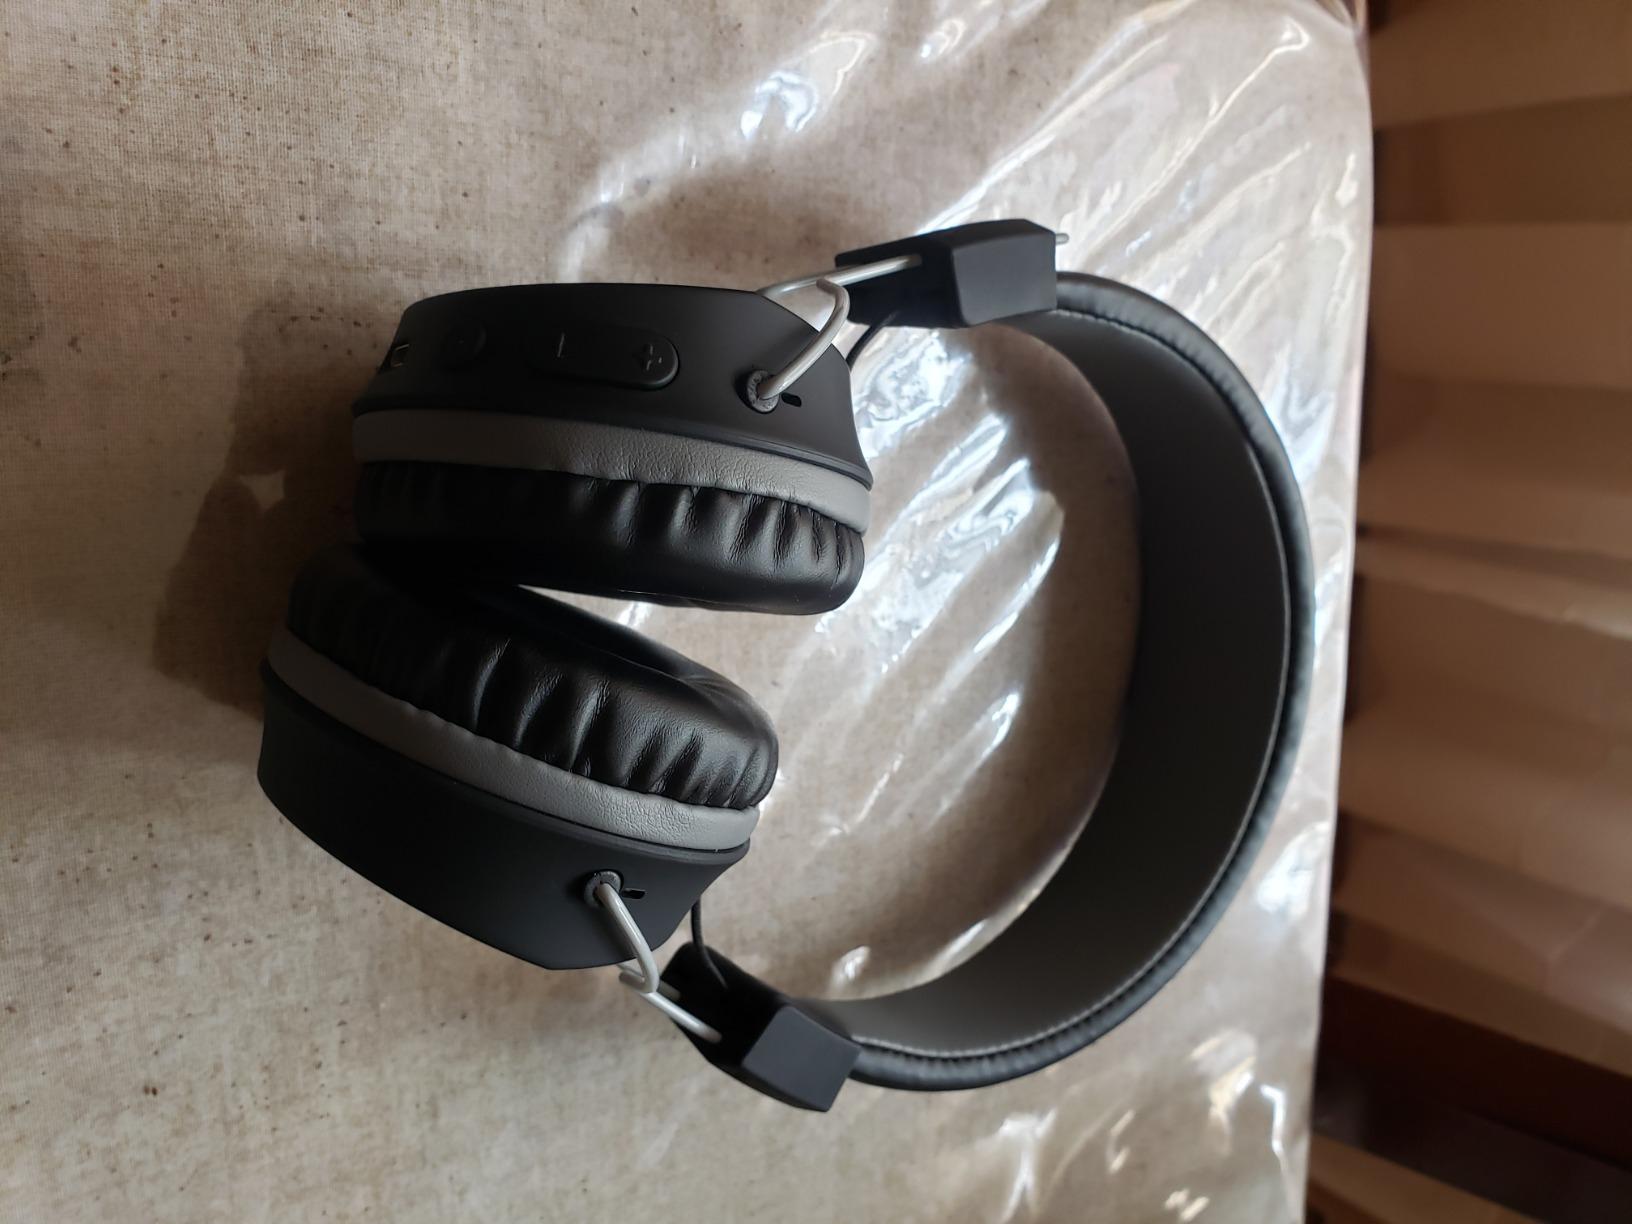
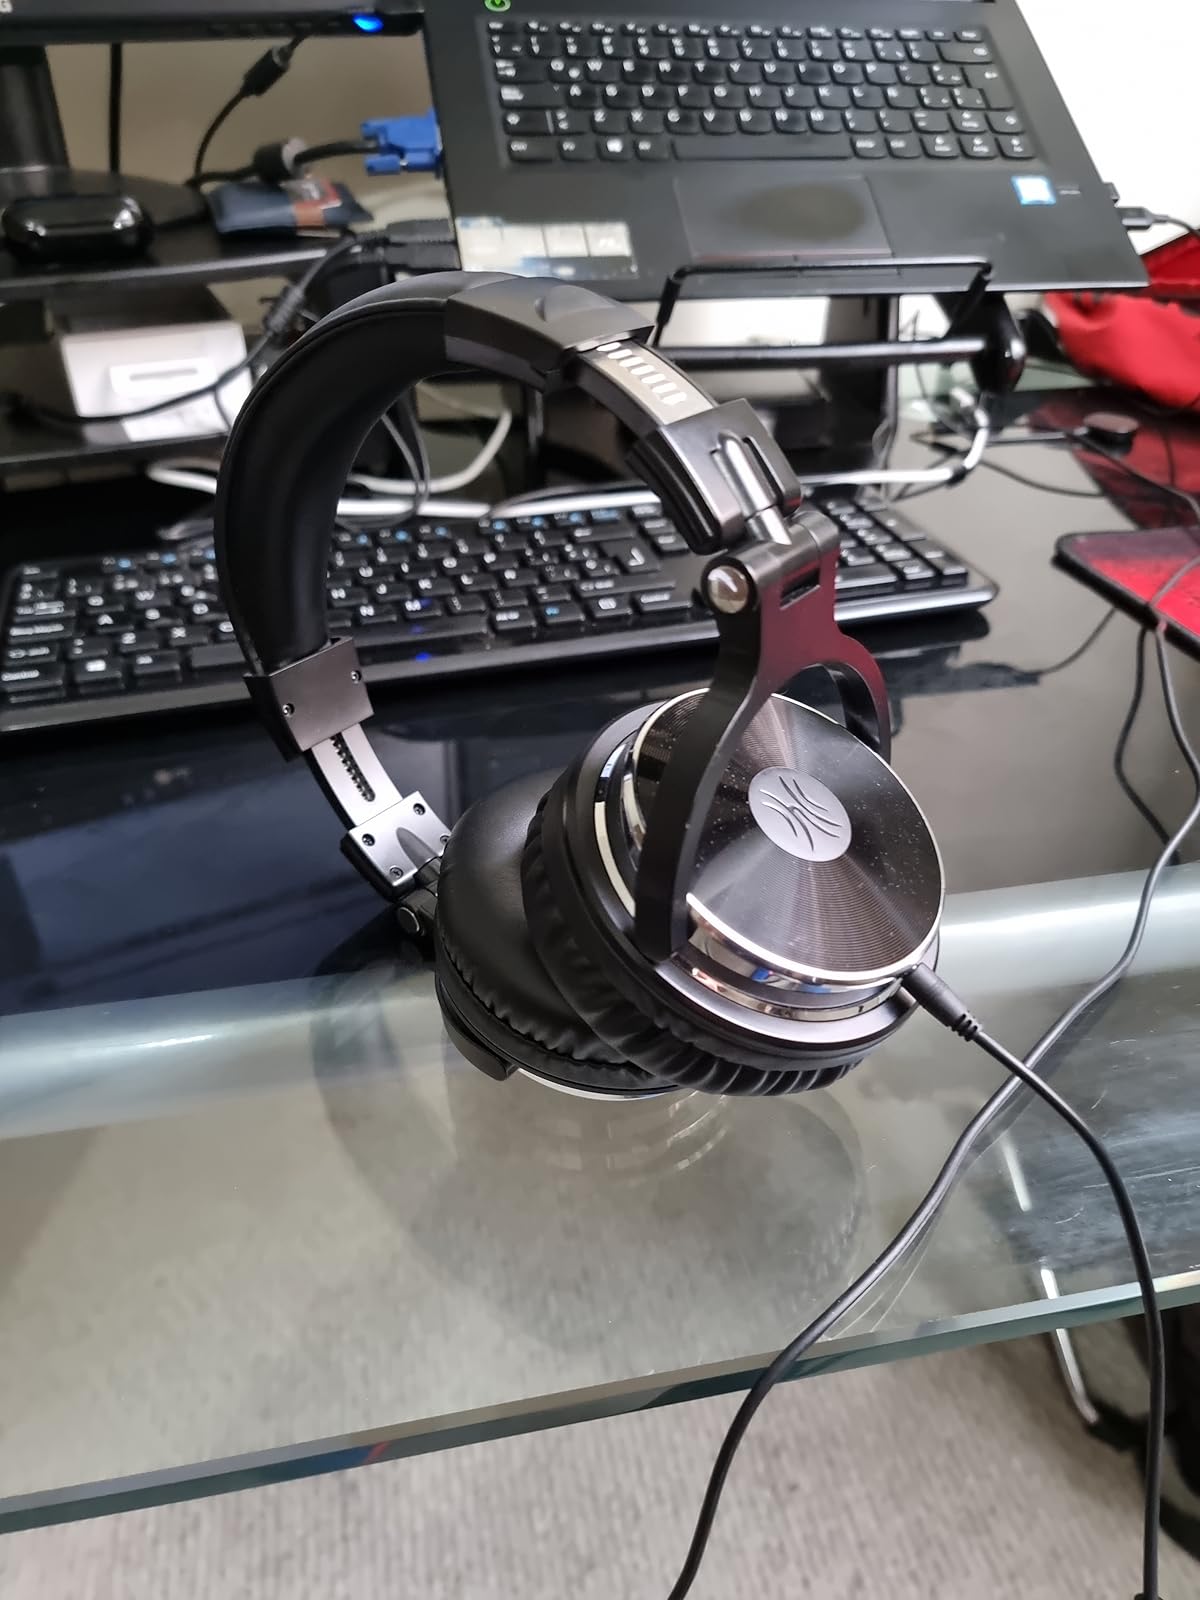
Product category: headphones
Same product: no